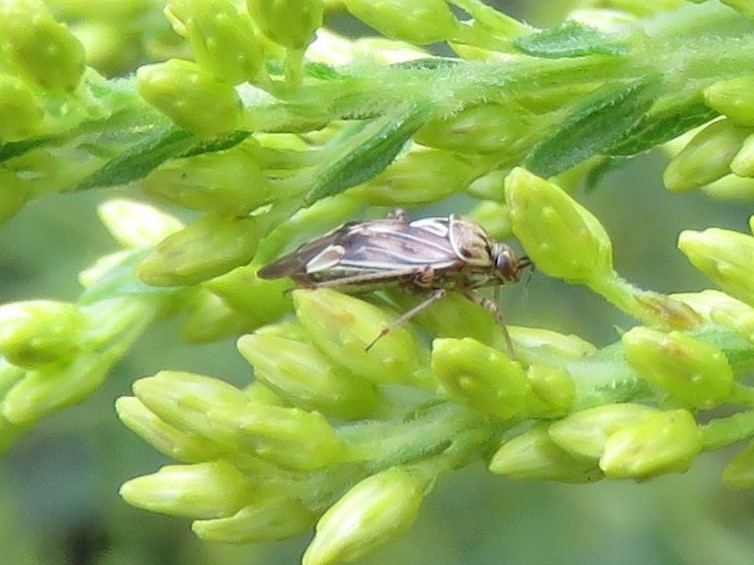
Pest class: lygus_bug